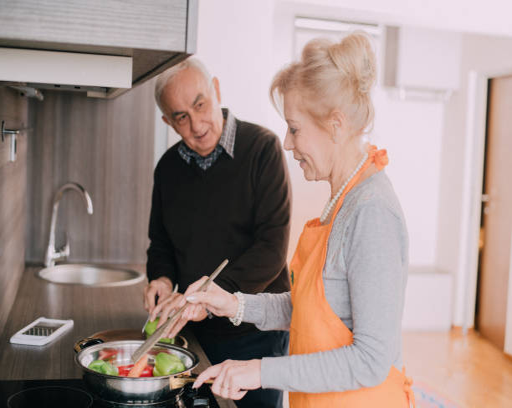
beautiful couple in the kitchen making dinner and chopping the salad